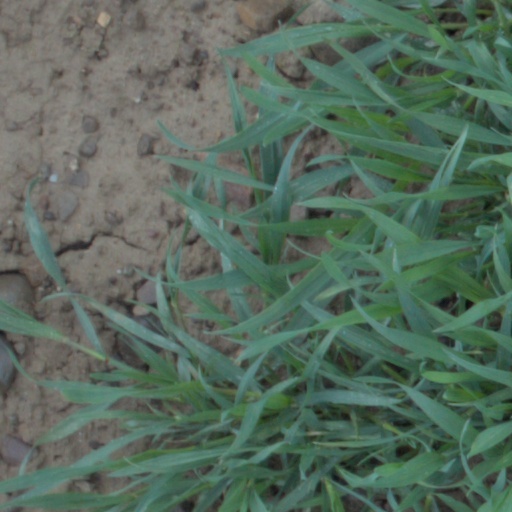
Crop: wheat